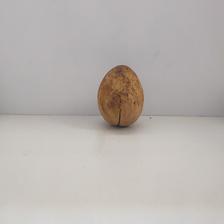
Size: Spoiled